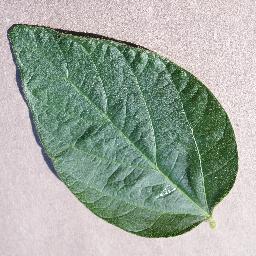
Label: Soybean___healthy